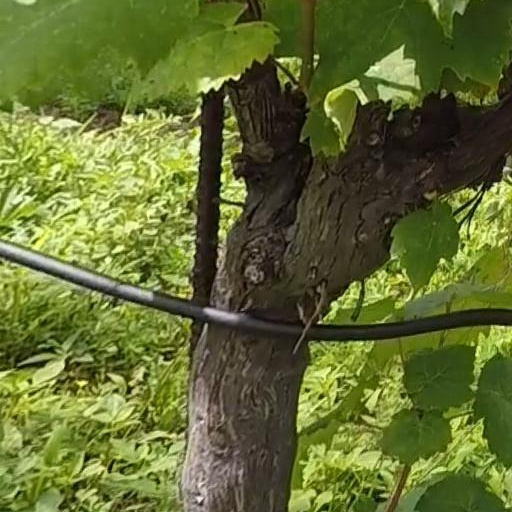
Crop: grape